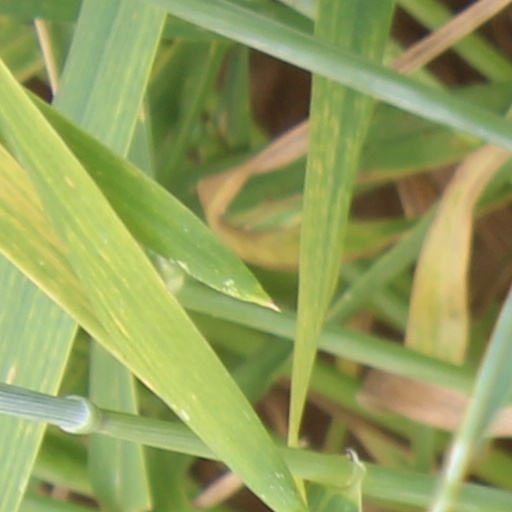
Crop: wheat